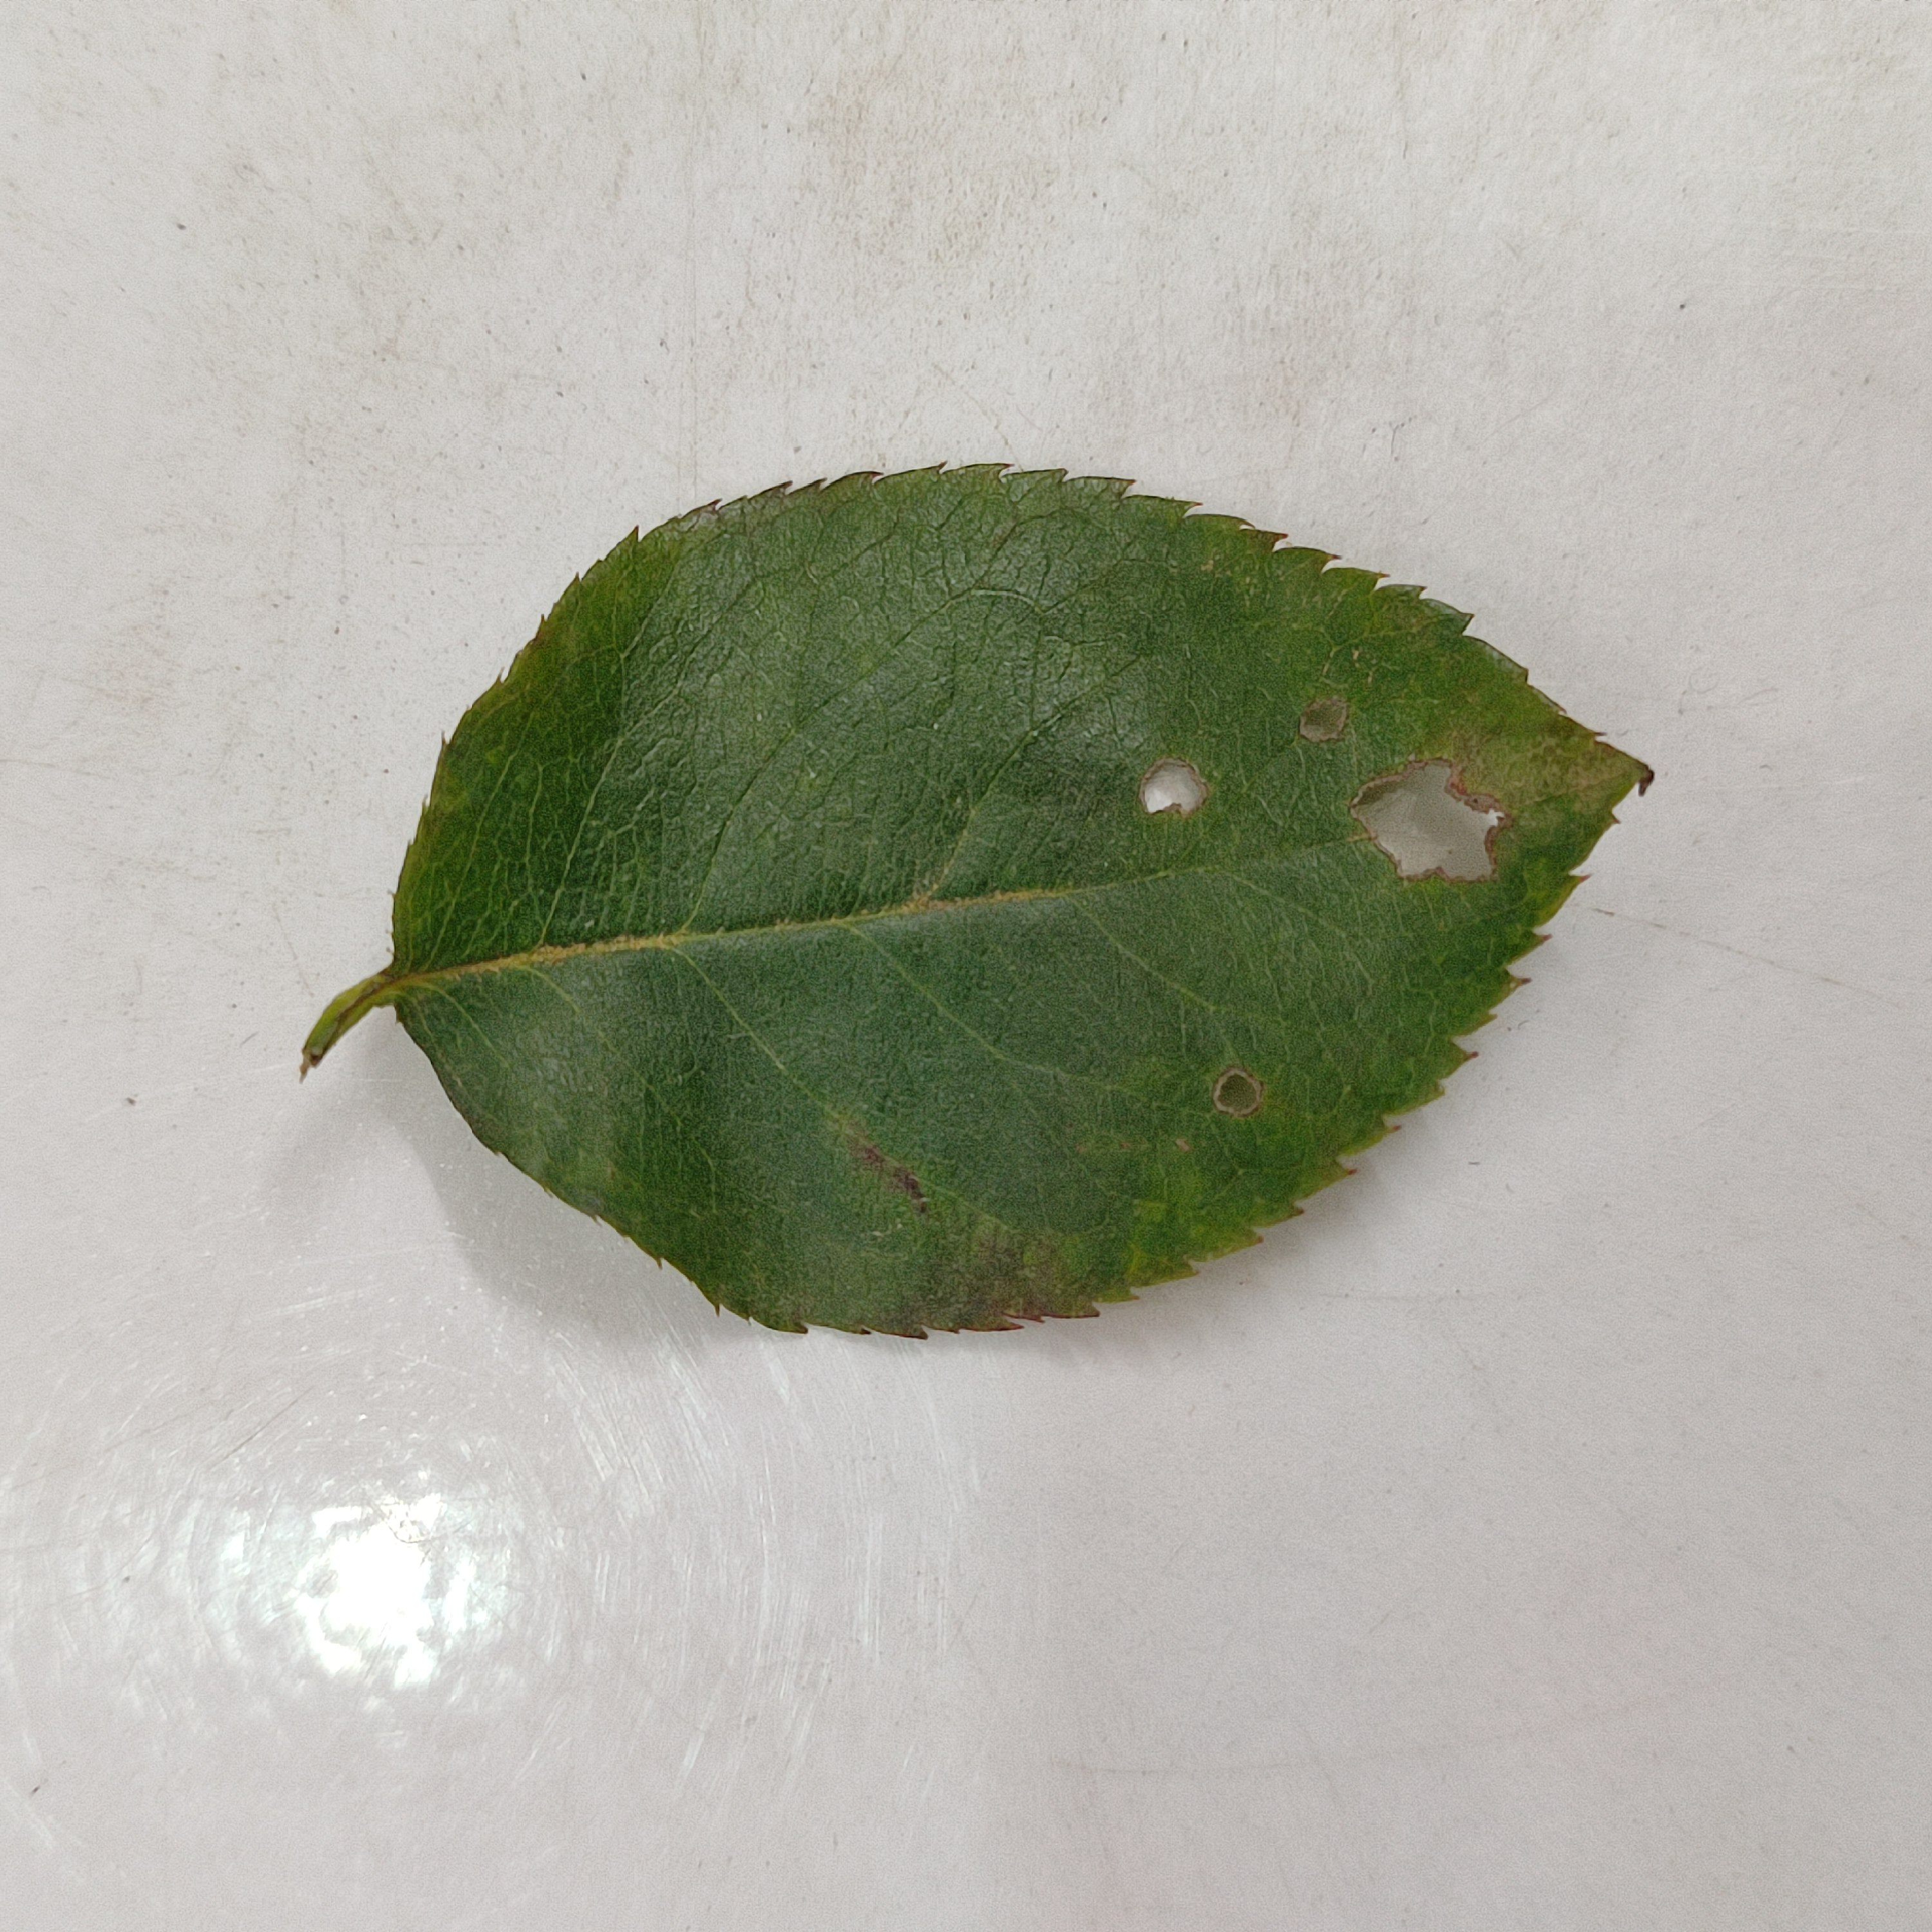
Label: Insect Hole